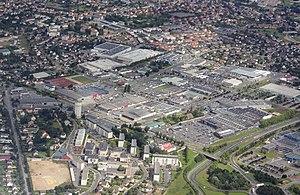
Vue aérienne du centre commercial Vernouillet Plein Sud
Vernouillet est une commune du département d'Eure-et-Loir, dans la région Centre-Val de Loire, en France. Située à 75 kilomètres à l'ouest de Paris, cette ville fait partie de l'agglomération de Dreux.